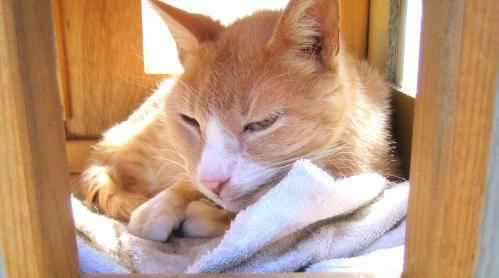
cat